Ferdinand I of Naples

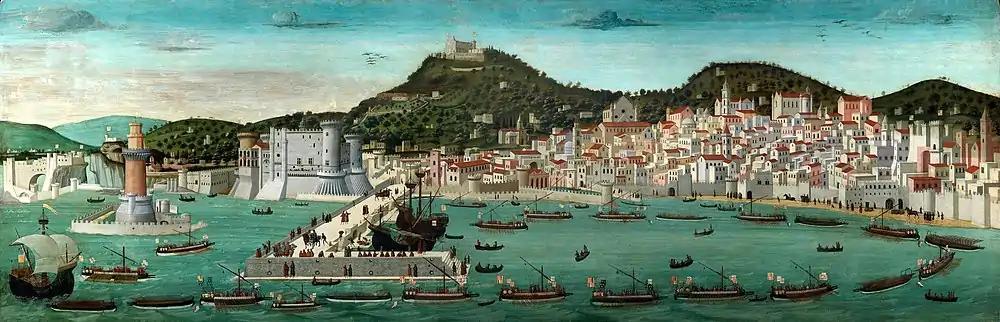

The peace was granted, although the fate of the arms had been favorable to the Aragonese, and happy circumstances, such as the internal unrest in Milan and the neutrality of Venice, authorized consideration as the most opportune moment for Naples to attempt the conquest of an effective dominance over Italy. In any case, the alliance with Florence of Lorenzo de' Medici proved to be advantageous for Ferrante, so much so that in 1483 Ferrante appointed Lorenzo the Magnificent Chamber of the Kingdom. Such a title was more than anything else honorific, for the one who more than any other will prove to be a good ally of the king of Naples. The historian Ernesto Pontieri comments: "Ferrante, found in the league with Florence a bulwark against the enemy forces of his dynasty, which, as is well known, were the treacherous and riotous baronage inside and foreign suitors outside. Both contractors, the Aragonese and the Medici, remained faithful to the pacts agreed in Naples in 1480; and in reality, as long as they lived, no one violated the borders of Italy."